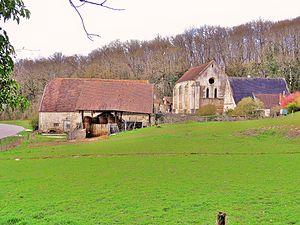
Ancienne chapelle et ferme de la Courroirie. Hameau de Lugny.
Leuglay est une commune française située dans le département de la Côte-d'Or, en région Bourgogne-Franche-Comté.